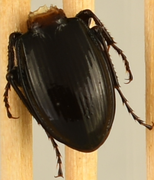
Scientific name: Cyclotrachelus torvus
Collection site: Sterling Site (STER), plot STER_006